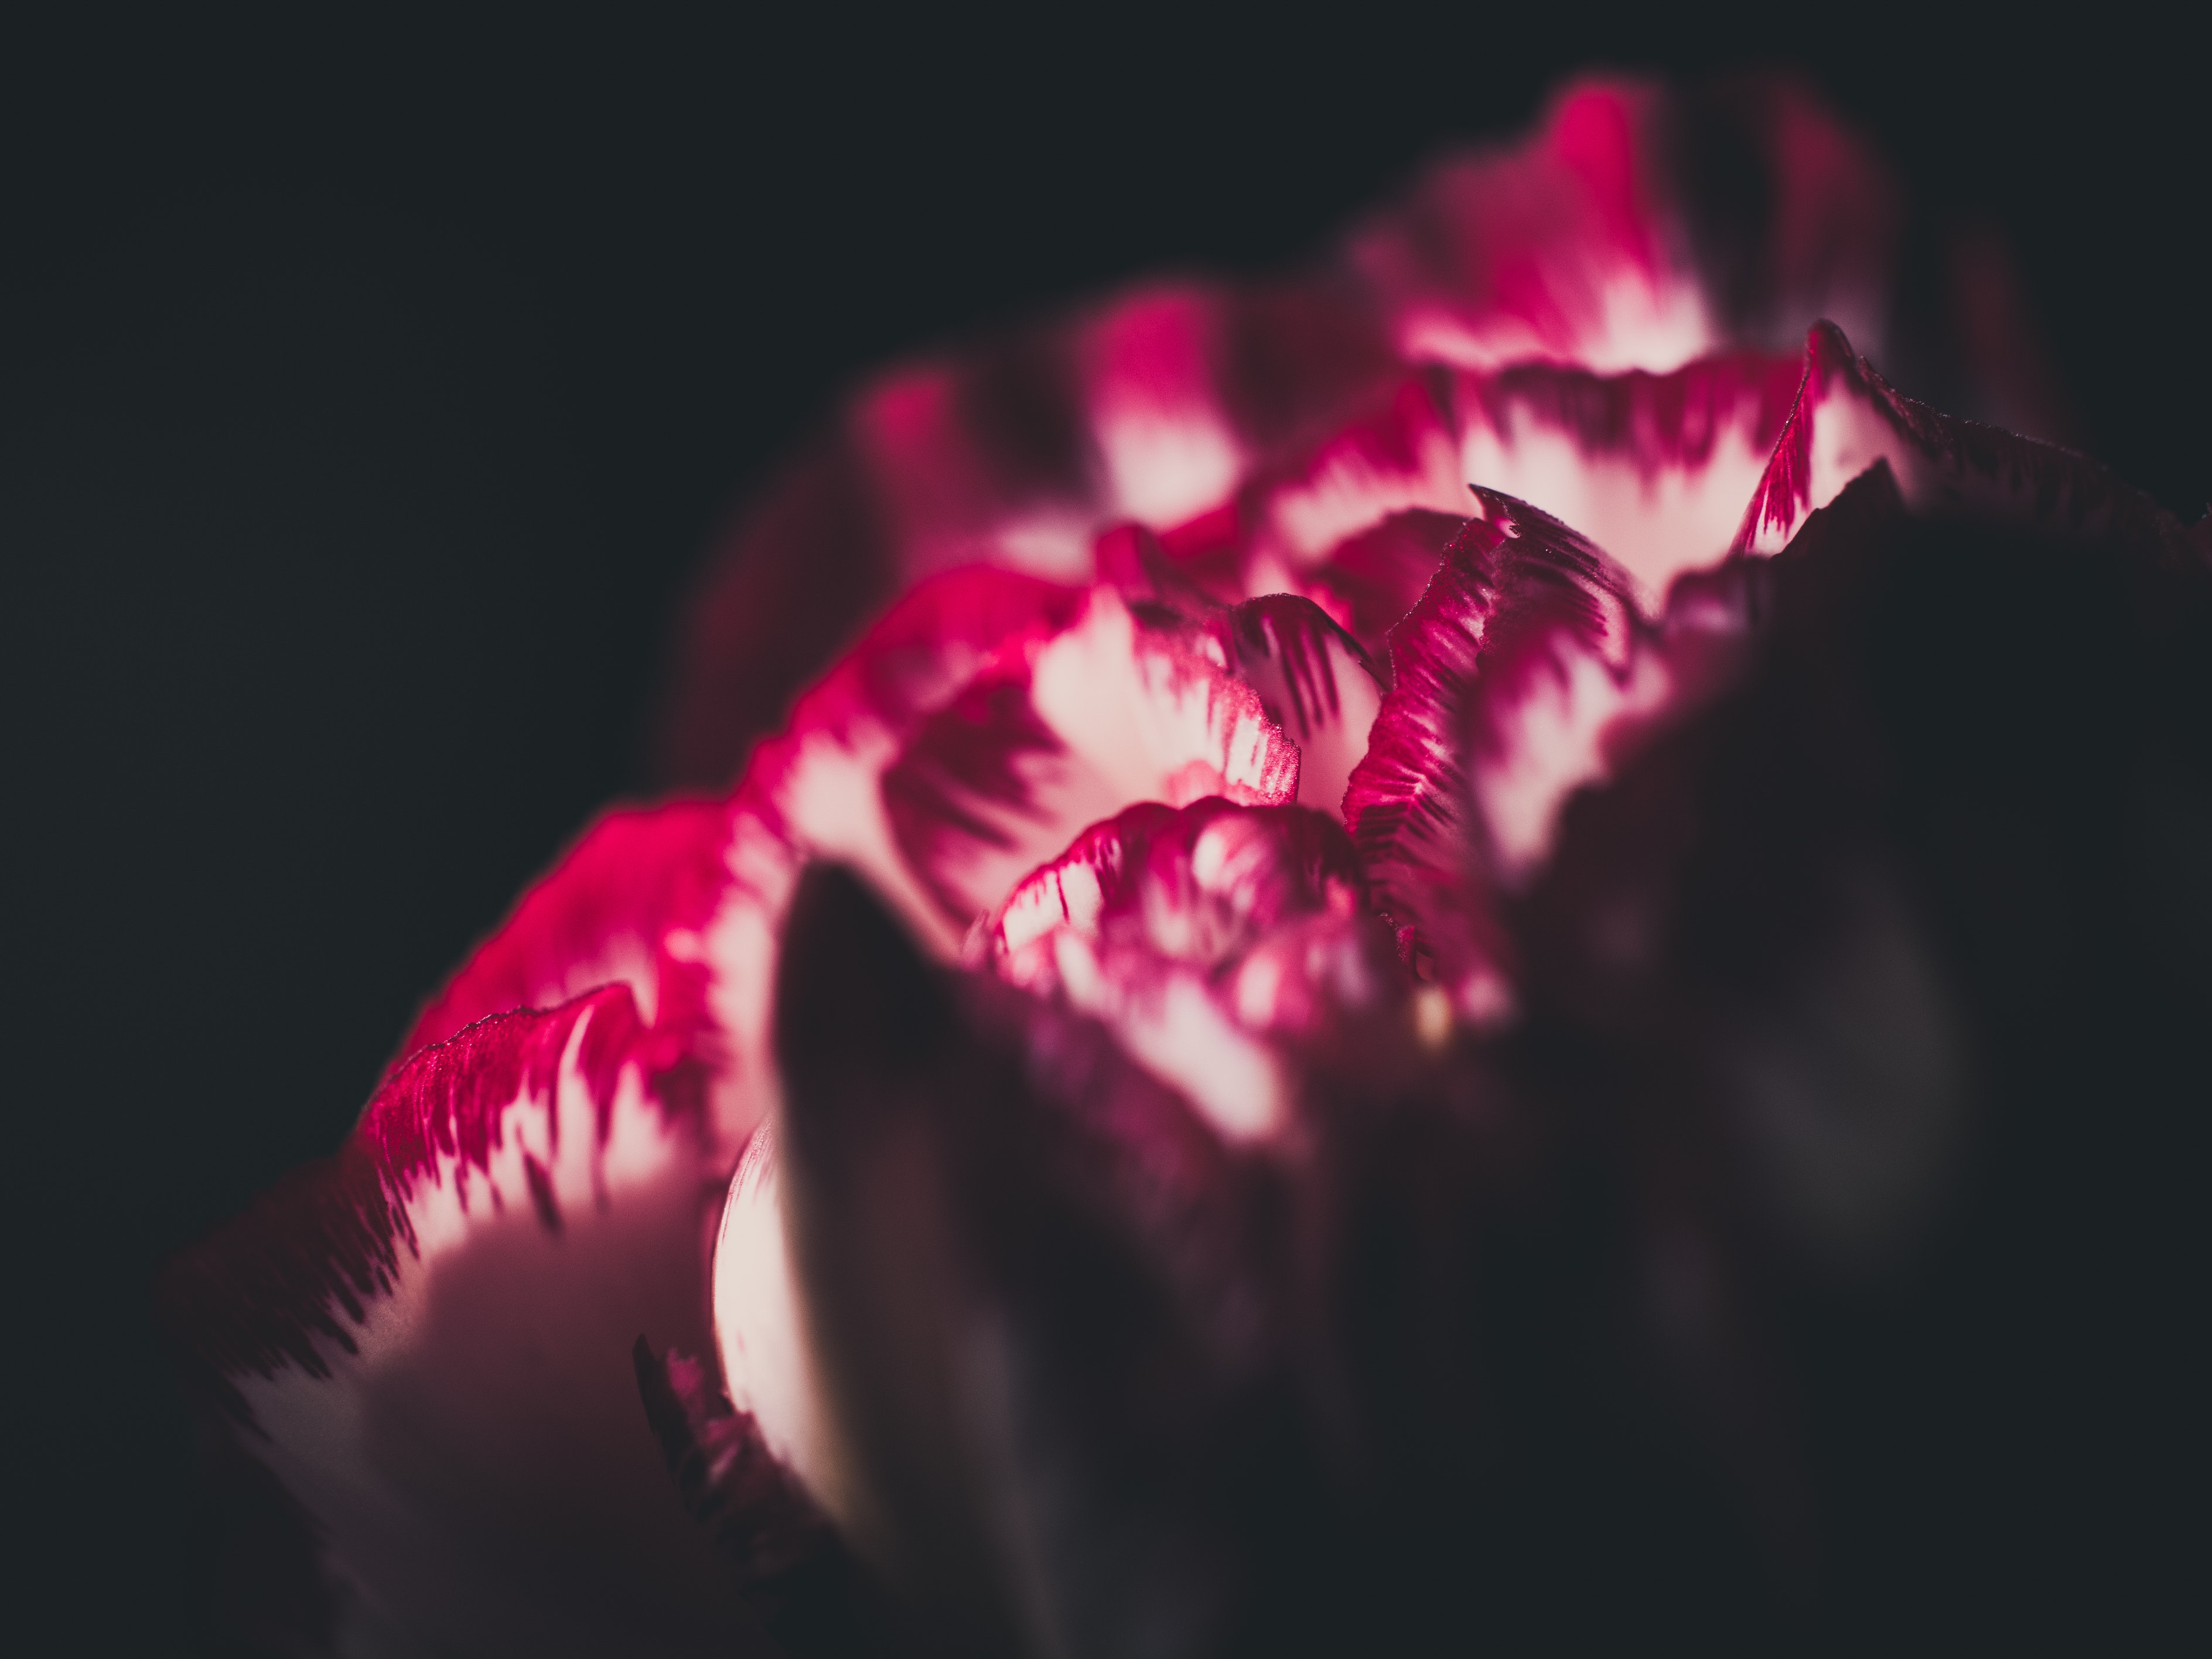
red, pink, purple, light, petal, magenta, violet, flower, macro photography, close up, plant, organism, photography, darkness, Colorfulness, pink family